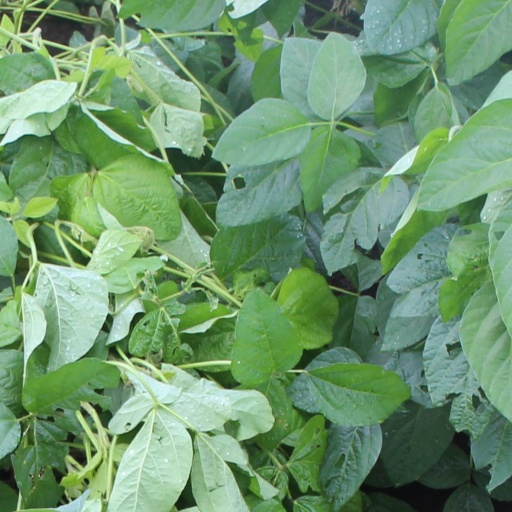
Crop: soybean